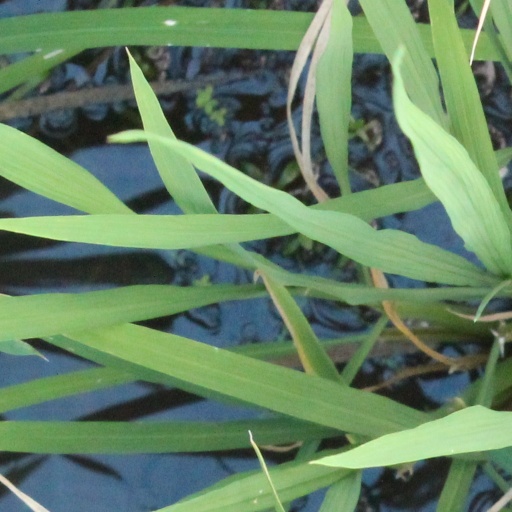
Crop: rice